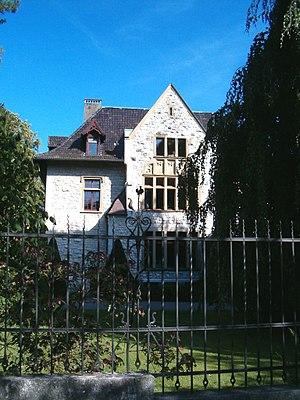
Cette liste présente les biens culturels d'importance nationale dans le canton d'Argovie. Cette liste correspond à l'édition 2009 de l'Inventaire Suisse des biens culturels d'importance nationale pour le canton d'Argovie. Il est trié par commune et inclus : 175 bâtiments séparés, 11 collections et 56 sites archéologiques.